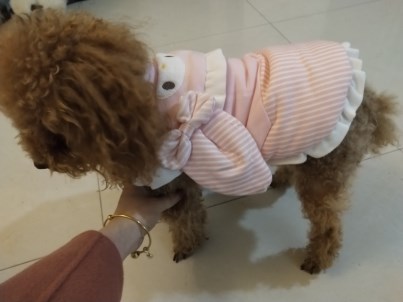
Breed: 2925-n000114-toy_poodle